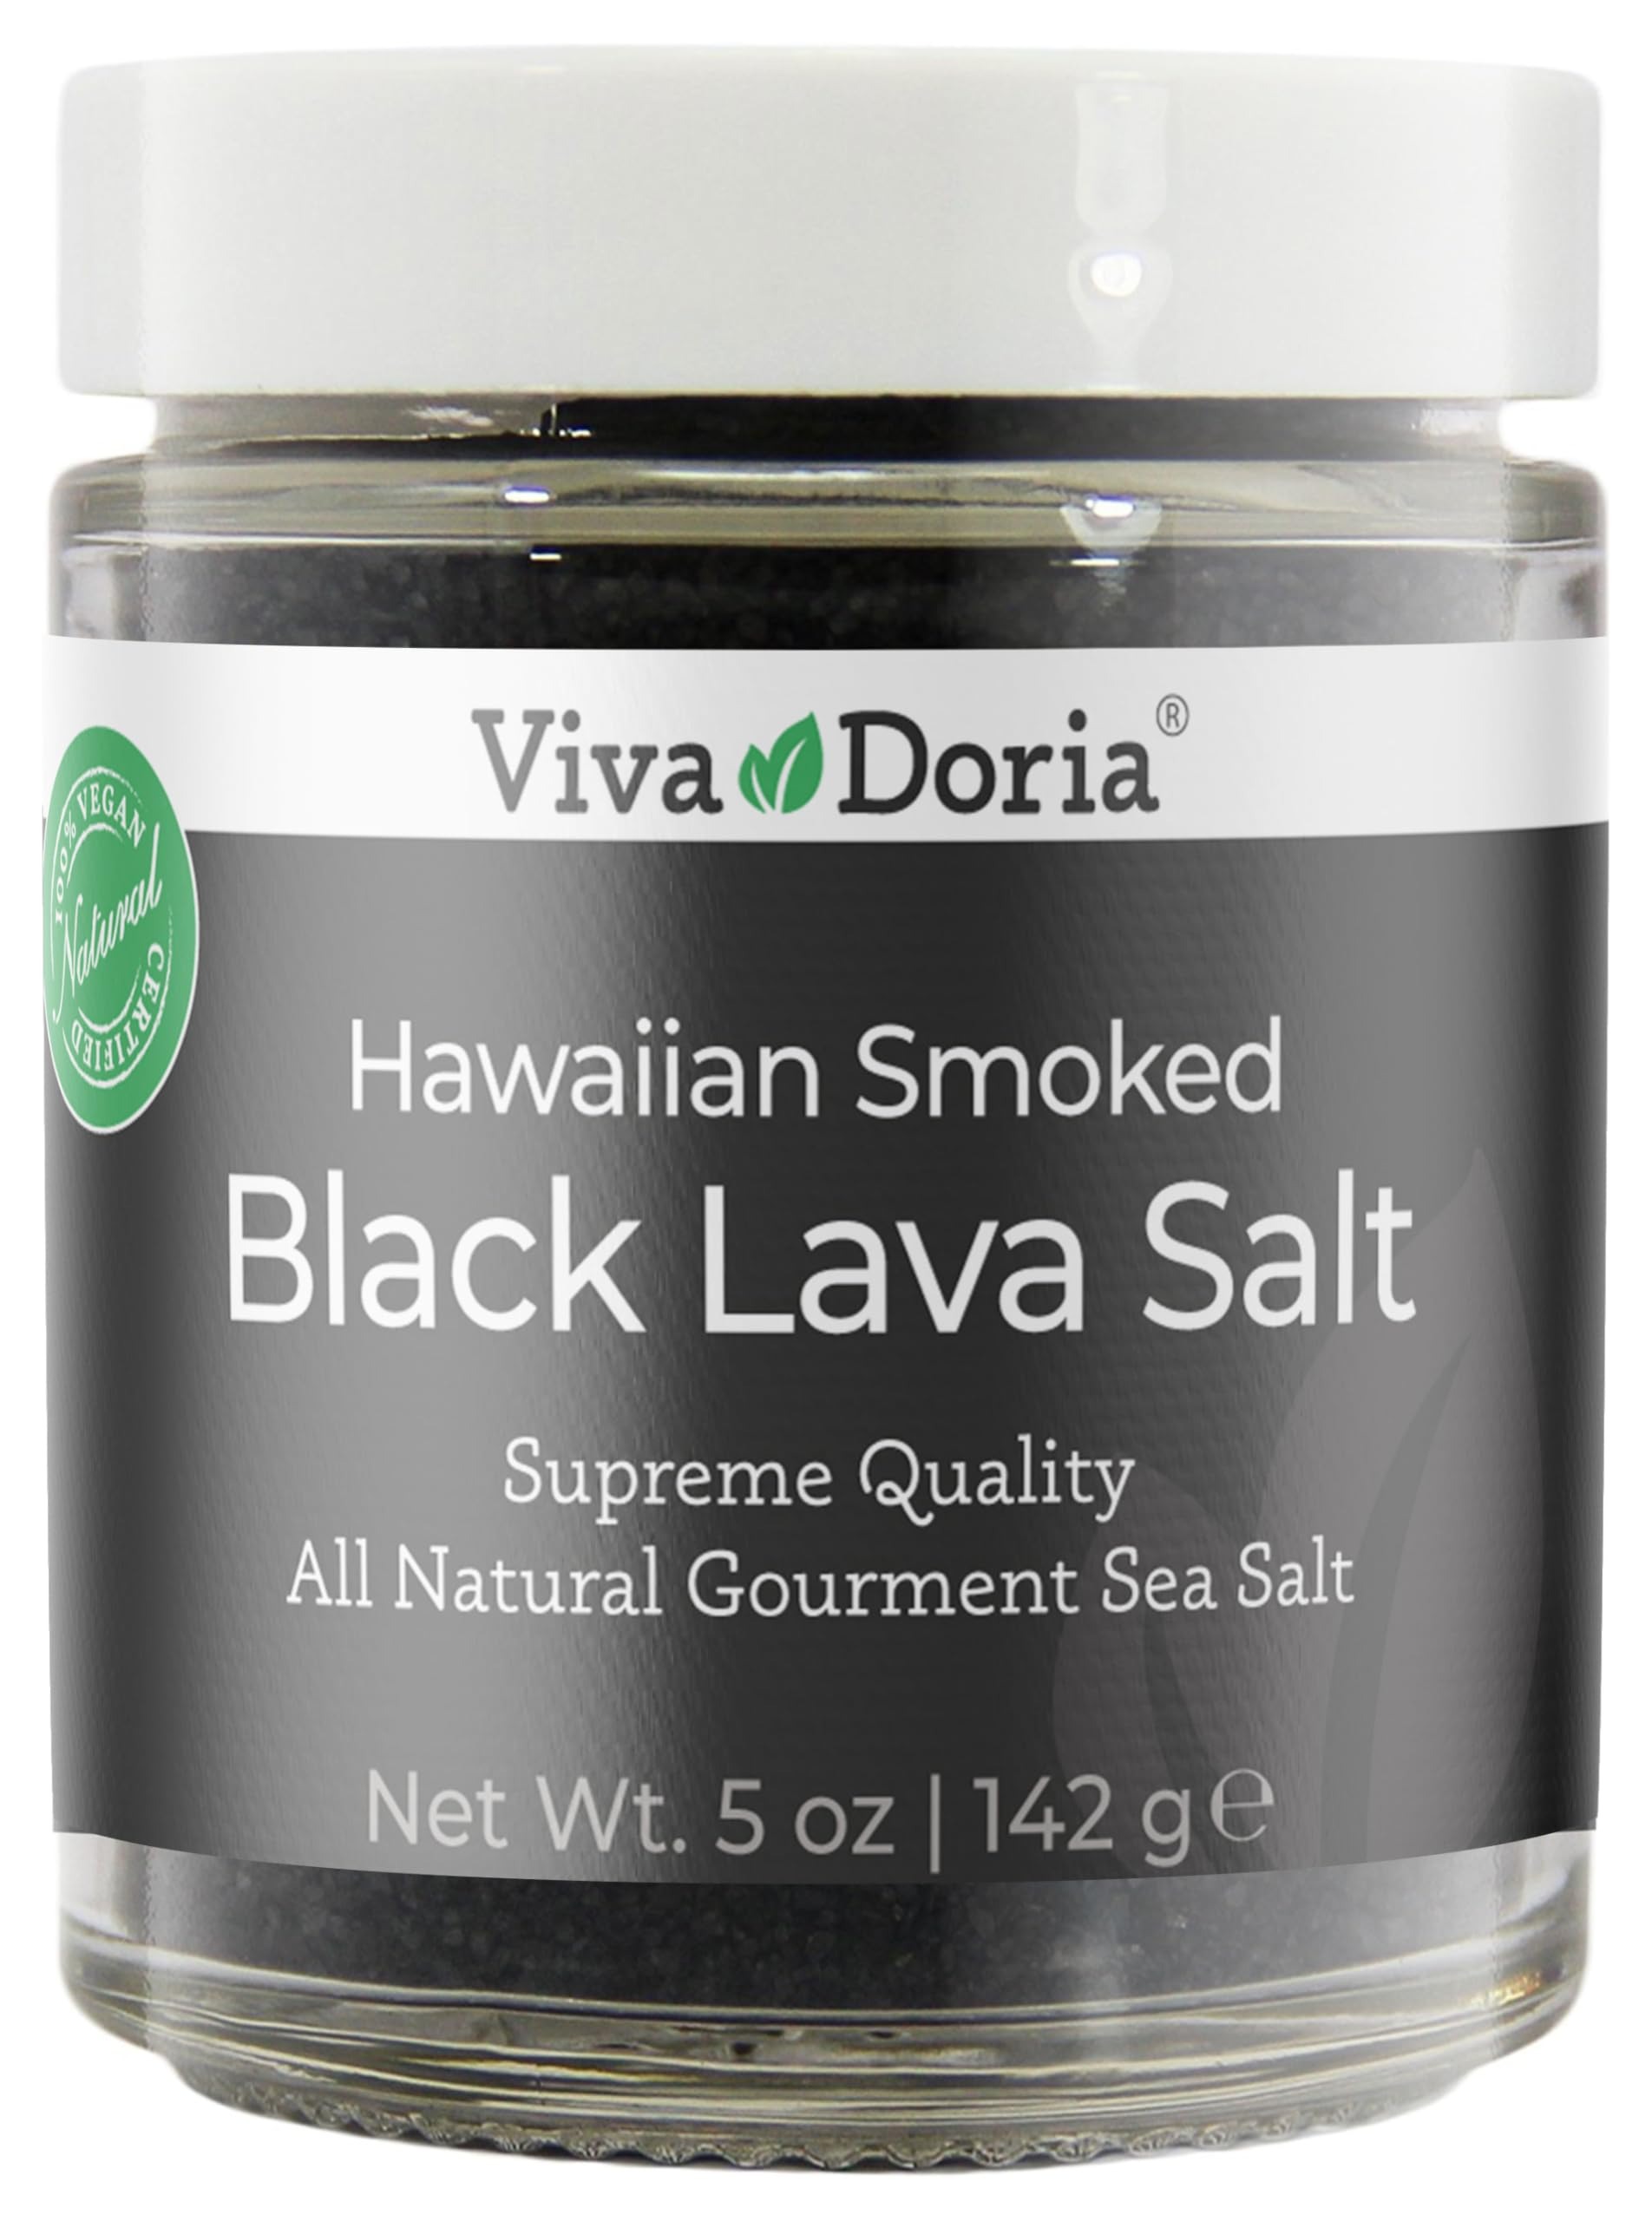
Item Name: Viva Doria Hawaiian Smoked Black Lava Sea Salt, Fine Grain, 5 Oz Glass Jar
Bullet Point 1: THE BEST SMOKED BLACK LAVA SALT: We take pride in providing you with the absolute best Hickory Smoked Sea Salt delivering a product that surpasses all expectations and enhances every culinary creation.
Bullet Point 2: THE HIGHEST QUALITY: We go to great lengths to ensure the premium sourcing of our salts, meticulously selecting only the finest sources from around the globe.
Bullet Point 3: SUPERIOR TASTE: Its distinct smokiness, reminiscent of an open fire or a barbecue grill, imparts a tantalizing depth that enlivens your taste buds.
Bullet Point 4: RECLOSABLE CONTAINER: Comes in a screw-top glass jar, making it convenient to use.
Product Description: With its alluring aesthetics and pronounced taste, smoked black lava salt effortlessly adds a sense of refinement and elegance to any culinary masterpiece. This exceptional salt variety is carefully crafted using a distinctive smoking technique, wherein it is exposed to aromatic woods, resulting in a lavish infusion of a deep, smoky flavor profile. As a result, the smoked black lava salt becomes a delightful feast for both the palate and the eyes, leaving a lasting impression on those fortunate enough to savor its distinctive charms.
Value: 5.0
Unit: Ounce

Price: 9.99